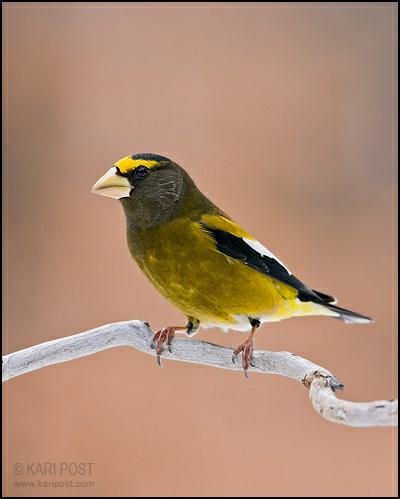
A photo of a evening grosbeak